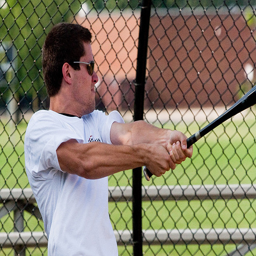
A man swinging a baseball while standing in a batting cage.
A young man is swinging hard with a baseball bat.
Man in white shirt and sunglasses swinging a bat.
A person is swinging a bat in a batting cage.
A man in a tshirt swinging a bat at a ball.